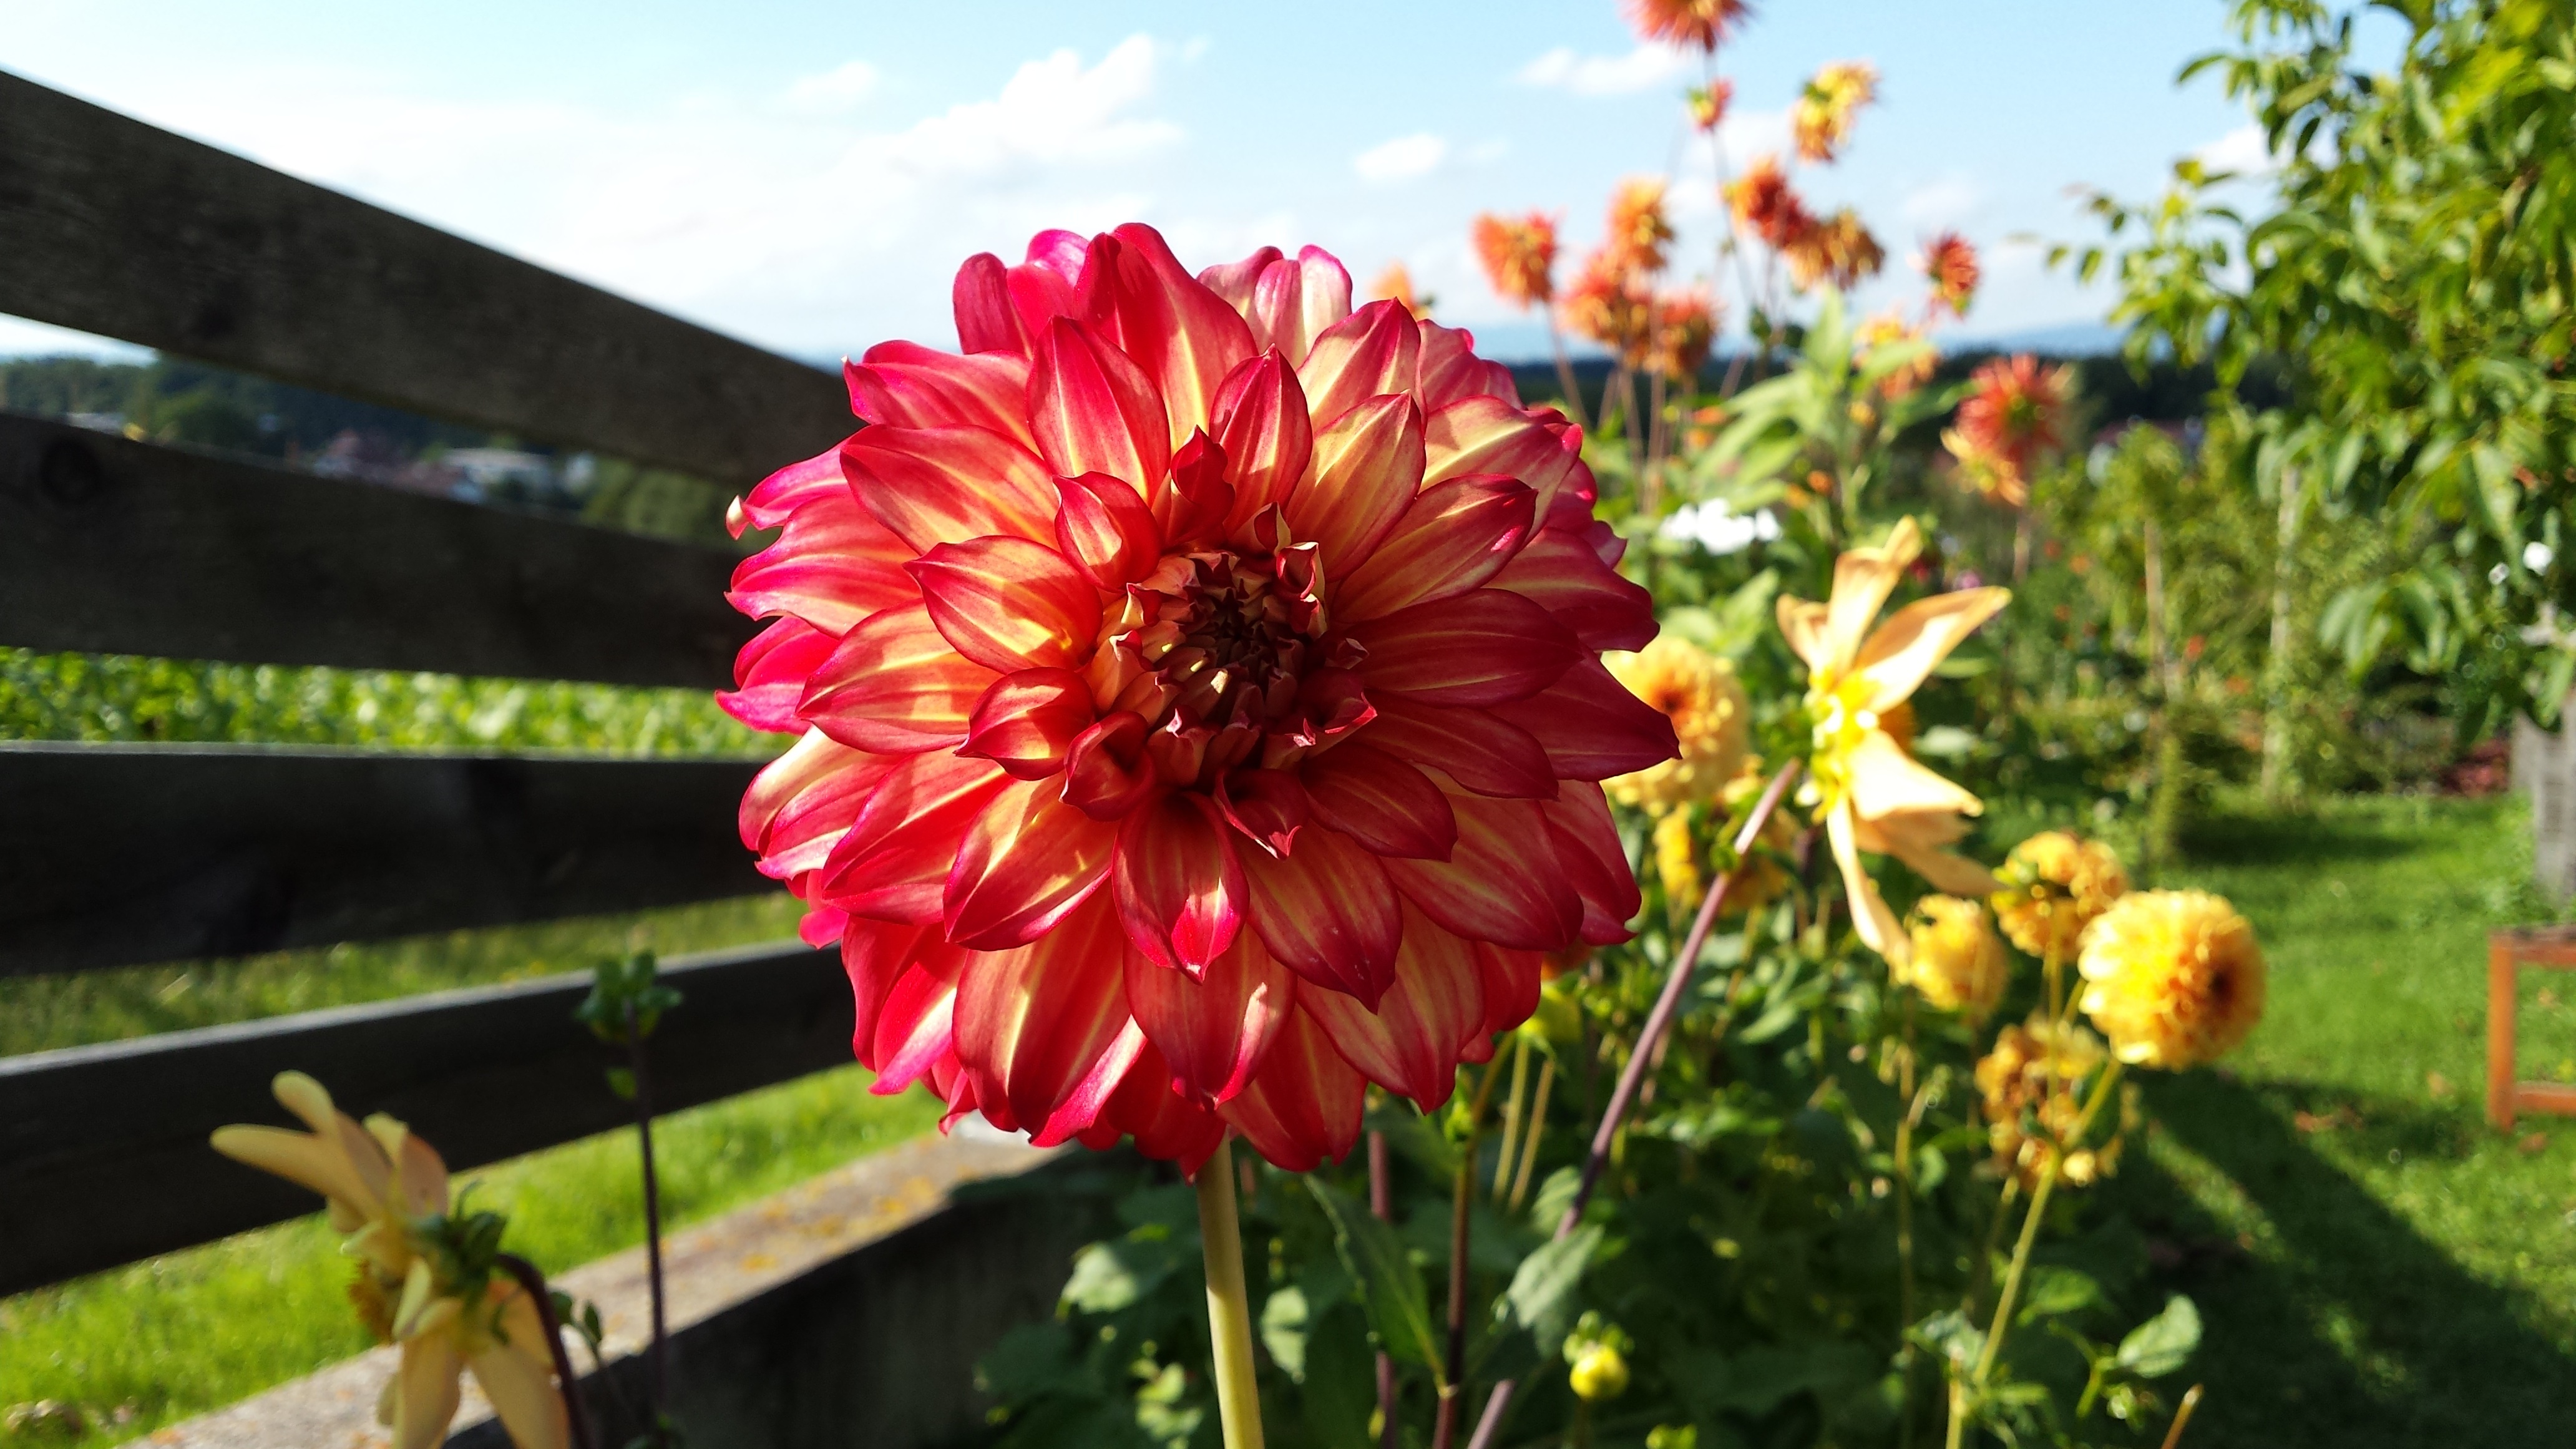
blossom, plant, field, flower, petal, bloom, red, botany, yellow, close, flora, dahlia, dahlias, late summer, dahlia garden, fiery, flowering plant, daisy family, annual plant, land plant